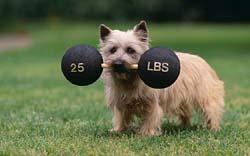
cairn